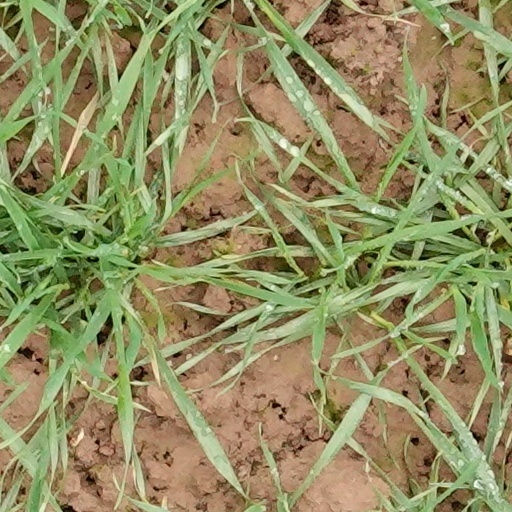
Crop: wheat